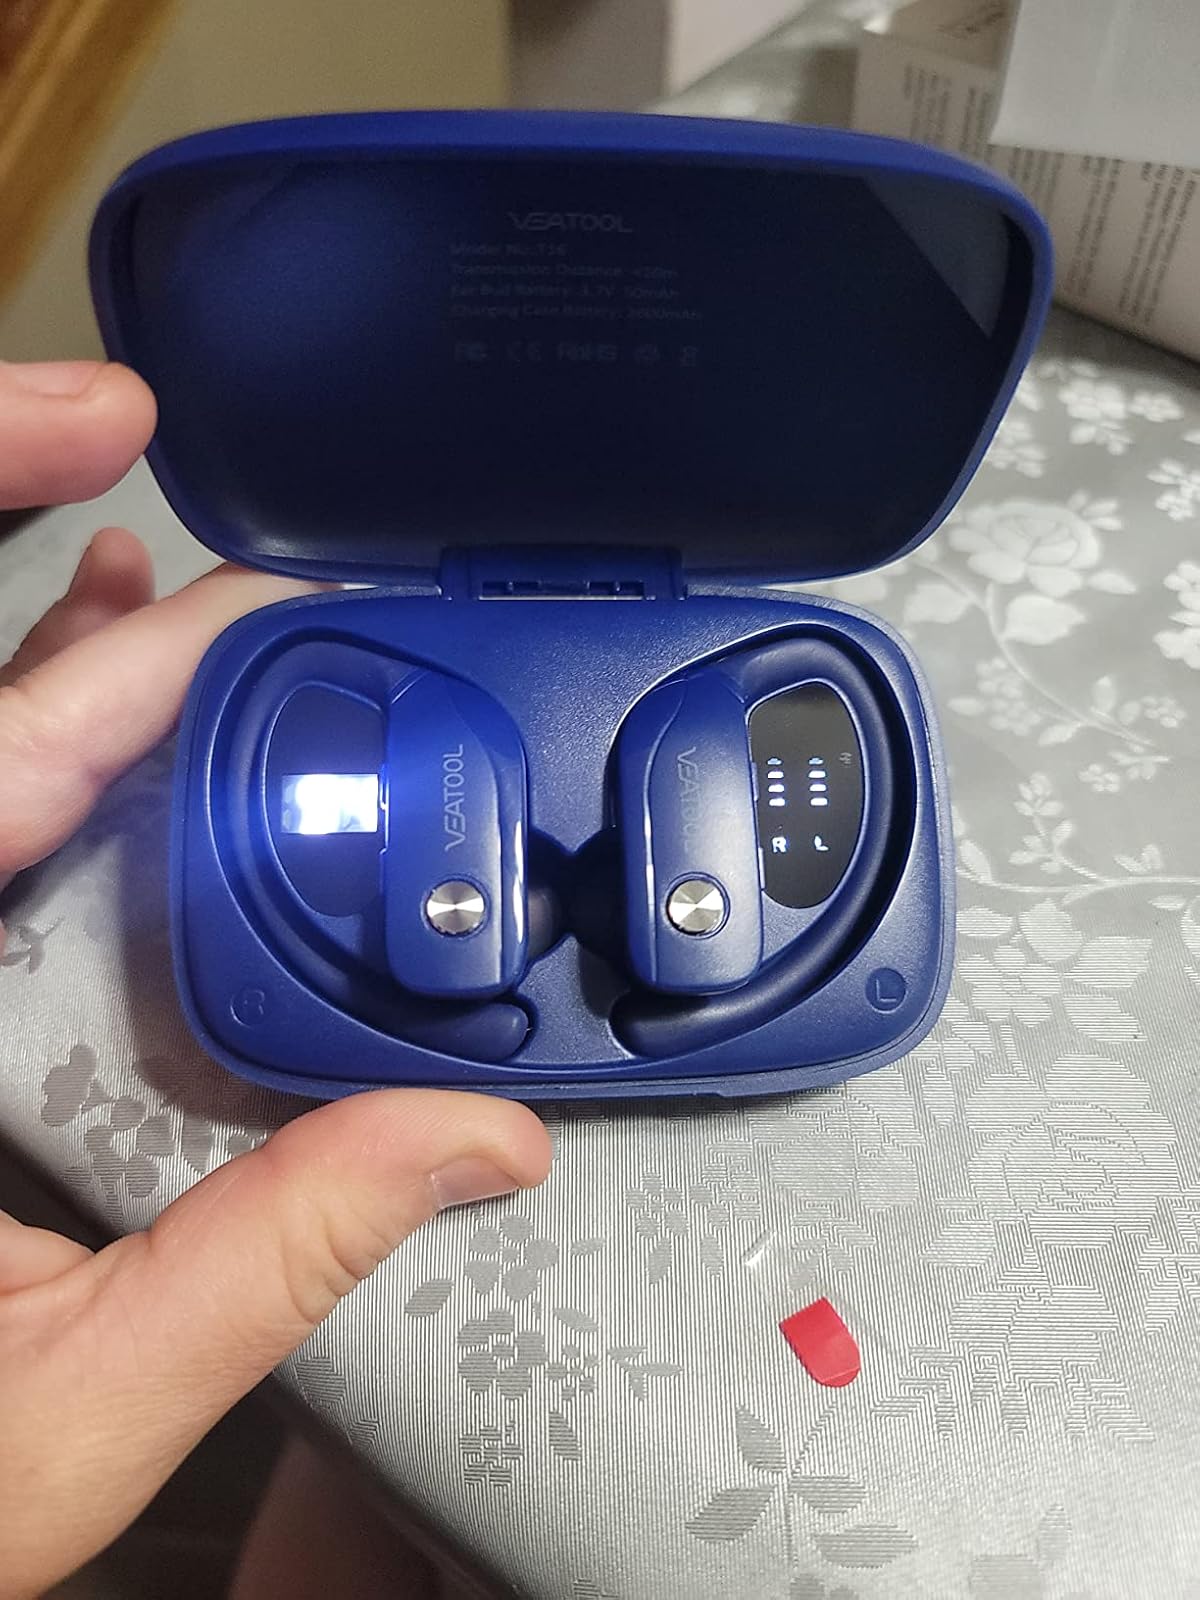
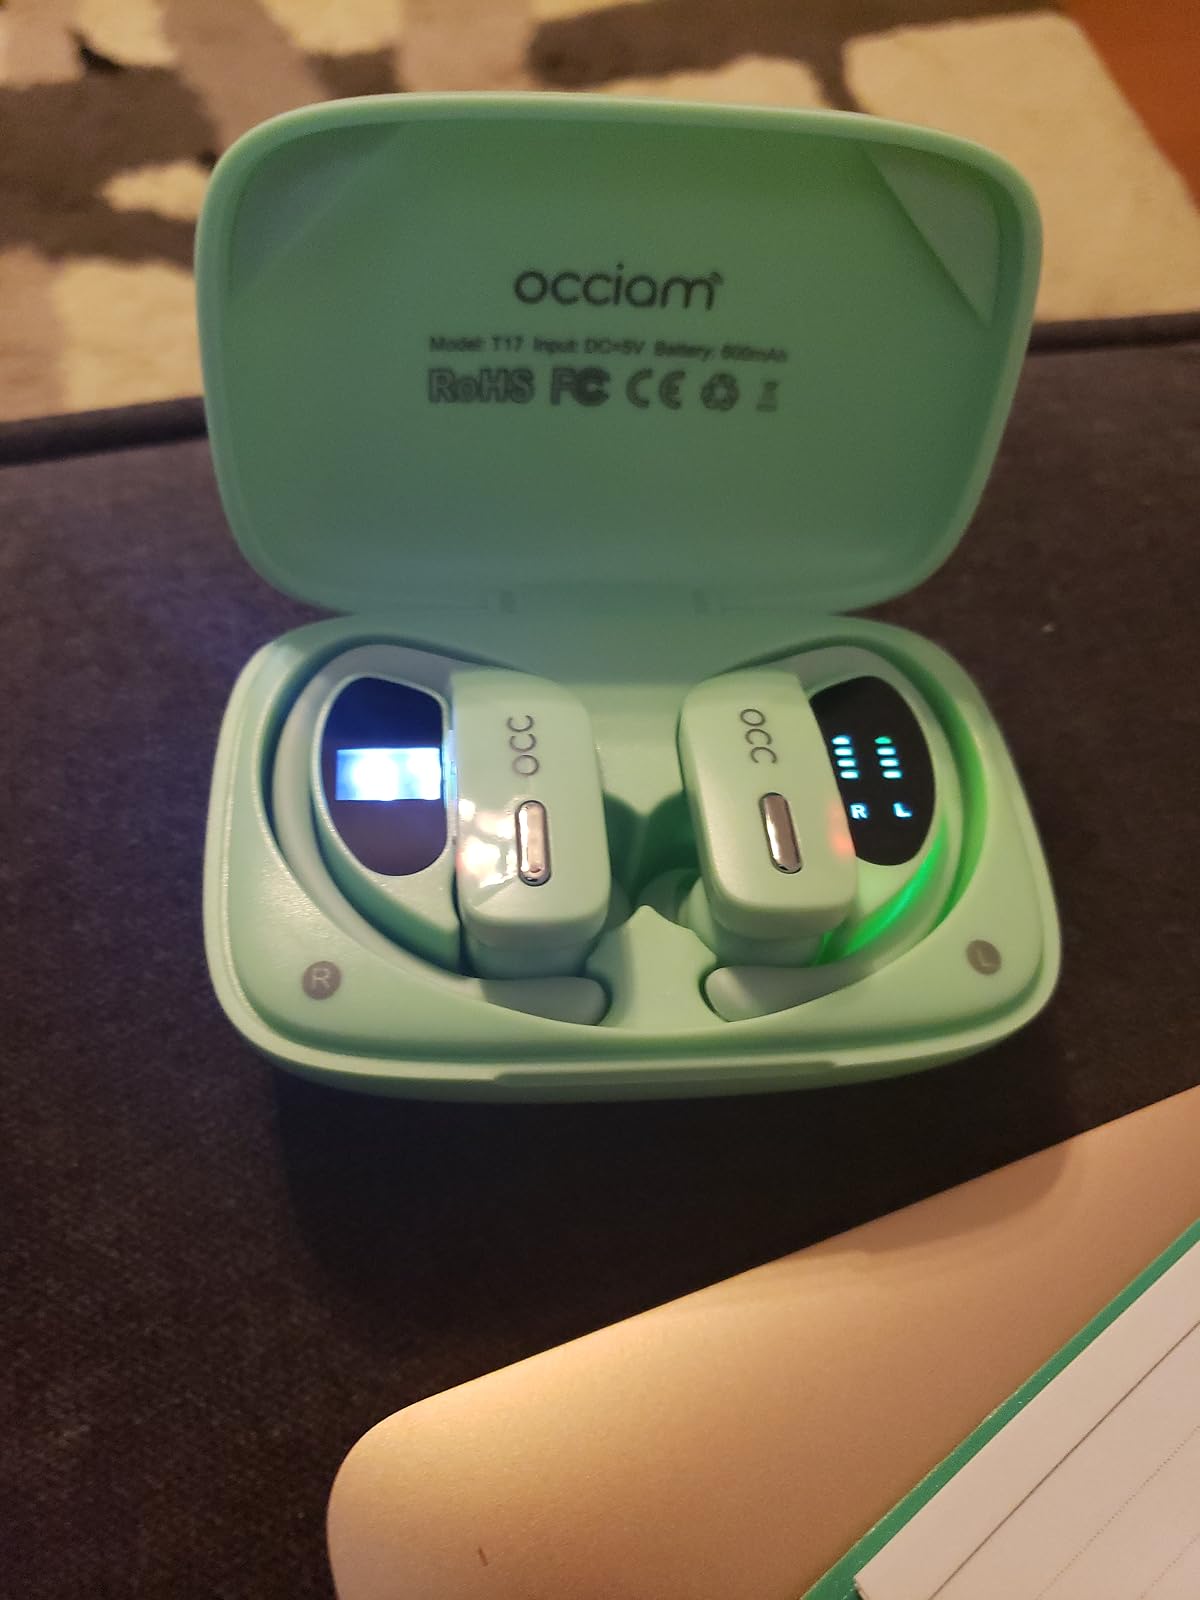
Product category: earbuds
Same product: no